Pavel Kadochnikov

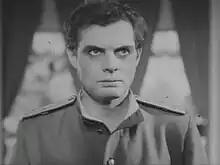
Kadochnikov in "Tale of a True Man" (1948)

Pavel Petrovich Kadochnikov (– 2 May 1988) was a Soviet and Russian actor, film director, screenwriter and pedagogue. He was named People's Artist of the USSR in 1979 and Hero of Socialist Labour in 1985.